Hero

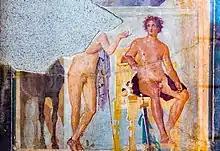
Two heroes. A Roman fresco in Herculaneum, 30-40 AD

A classical hero is considered to be a "warrior who lives and dies in the pursuit of honor" and asserts their greatness by "the brilliancy and efficiency with which they kill". Each classical hero's life focuses on fighting, which occurs in war or during an epic quest. Classical heroes are commonly semi-divine and extraordinarily gifted, such as Achilles, evolving into heroic characters through their perilous circumstances. While these heroes are incredibly resourceful and skilled, they are often foolhardy, court disaster, risk their followers' lives for trivial matters, and behave arrogantly in a childlike manner. During classical times, people regarded heroes with the highest esteem and utmost importance, explaining their prominence within epic literature. The appearance of these mortal figures marks the evolution of audiences and writers turning away from immortal gods to mortal mankind, whose heroic moments of glory survive in the memory of their descendants, extending their legacy.